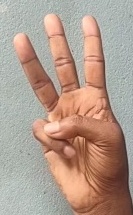
ASL sign: W